History of Latin America

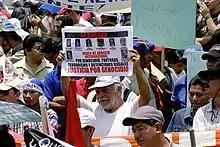
Calls for justice in the wake of the Guatemalan genocide

In the religious sphere, the Roman Catholic Church continued to be a major institution in nineteenth-century Latin America. For a number of countries in the nineteenth century, especially Mexico, liberals viewed the Catholic Church as an intransigent obstacle to modernization, and when liberals gained power, anticlericalism was written into law, such as the Mexican liberal Constitution of 1857 and the Uruguayan Constitution of 1913 which secularized the state. Nevertheless, most Latin Americans identified as Catholic, even if they did not attend church regularly. Many followed folk Catholicism, venerated saints, and celebrated religious festivals. Many communities did not have a resident priest or even visits by priests to keep contact between the institutional church and the people. In the 1950s, evangelical Protestants began proselytizing in Latin America. In Brazil, the Catholic bishops organized themselves into a national council, aimed at better meeting the competition not only of Protestants, but also of secular socialism and communism. Following Vatican II (1962–65) called by Pope John XXIII, the Catholic Church initiated a series of major reforms empowering the laity. Pope Paul VI actively implemented reforms and sought to align the Catholic Church on the side of the dispossessed, ("preferential option for the poor"), rather than remain a of conservative elites and right-wing repressive regimes. Colombian Catholic priest Camilo Torres took up arms with the Colombian guerrilla movement ELN, which modeled itself on Cuba but was killed in his first combat in 1966. In 1968, Pope Paul came to the meeting of Latin American bishops in Medellín, Colombia. Peruvian priest Gustavo Gutiérrez was one of the founders of liberation theology, a term he coined in 1968, sometimes described as linking Christianity and Marxism. Conservatives saw the church as politicized, and priests ask proselytizing leftist positions. Priests became targets as "subversives", such as Salvadoran Jesuit Rutilio Grande. Archbishop of El Salvador Óscar Romero called for an end to persecution of the church, and took positions of social justice. He was assassinated on 24 March 1980 while saying mass. Liberation theology informed the struggle by Nicaraguan leftists against the Somoza dictatorship, and when they came to power in 1979, the ruling group included some priests.